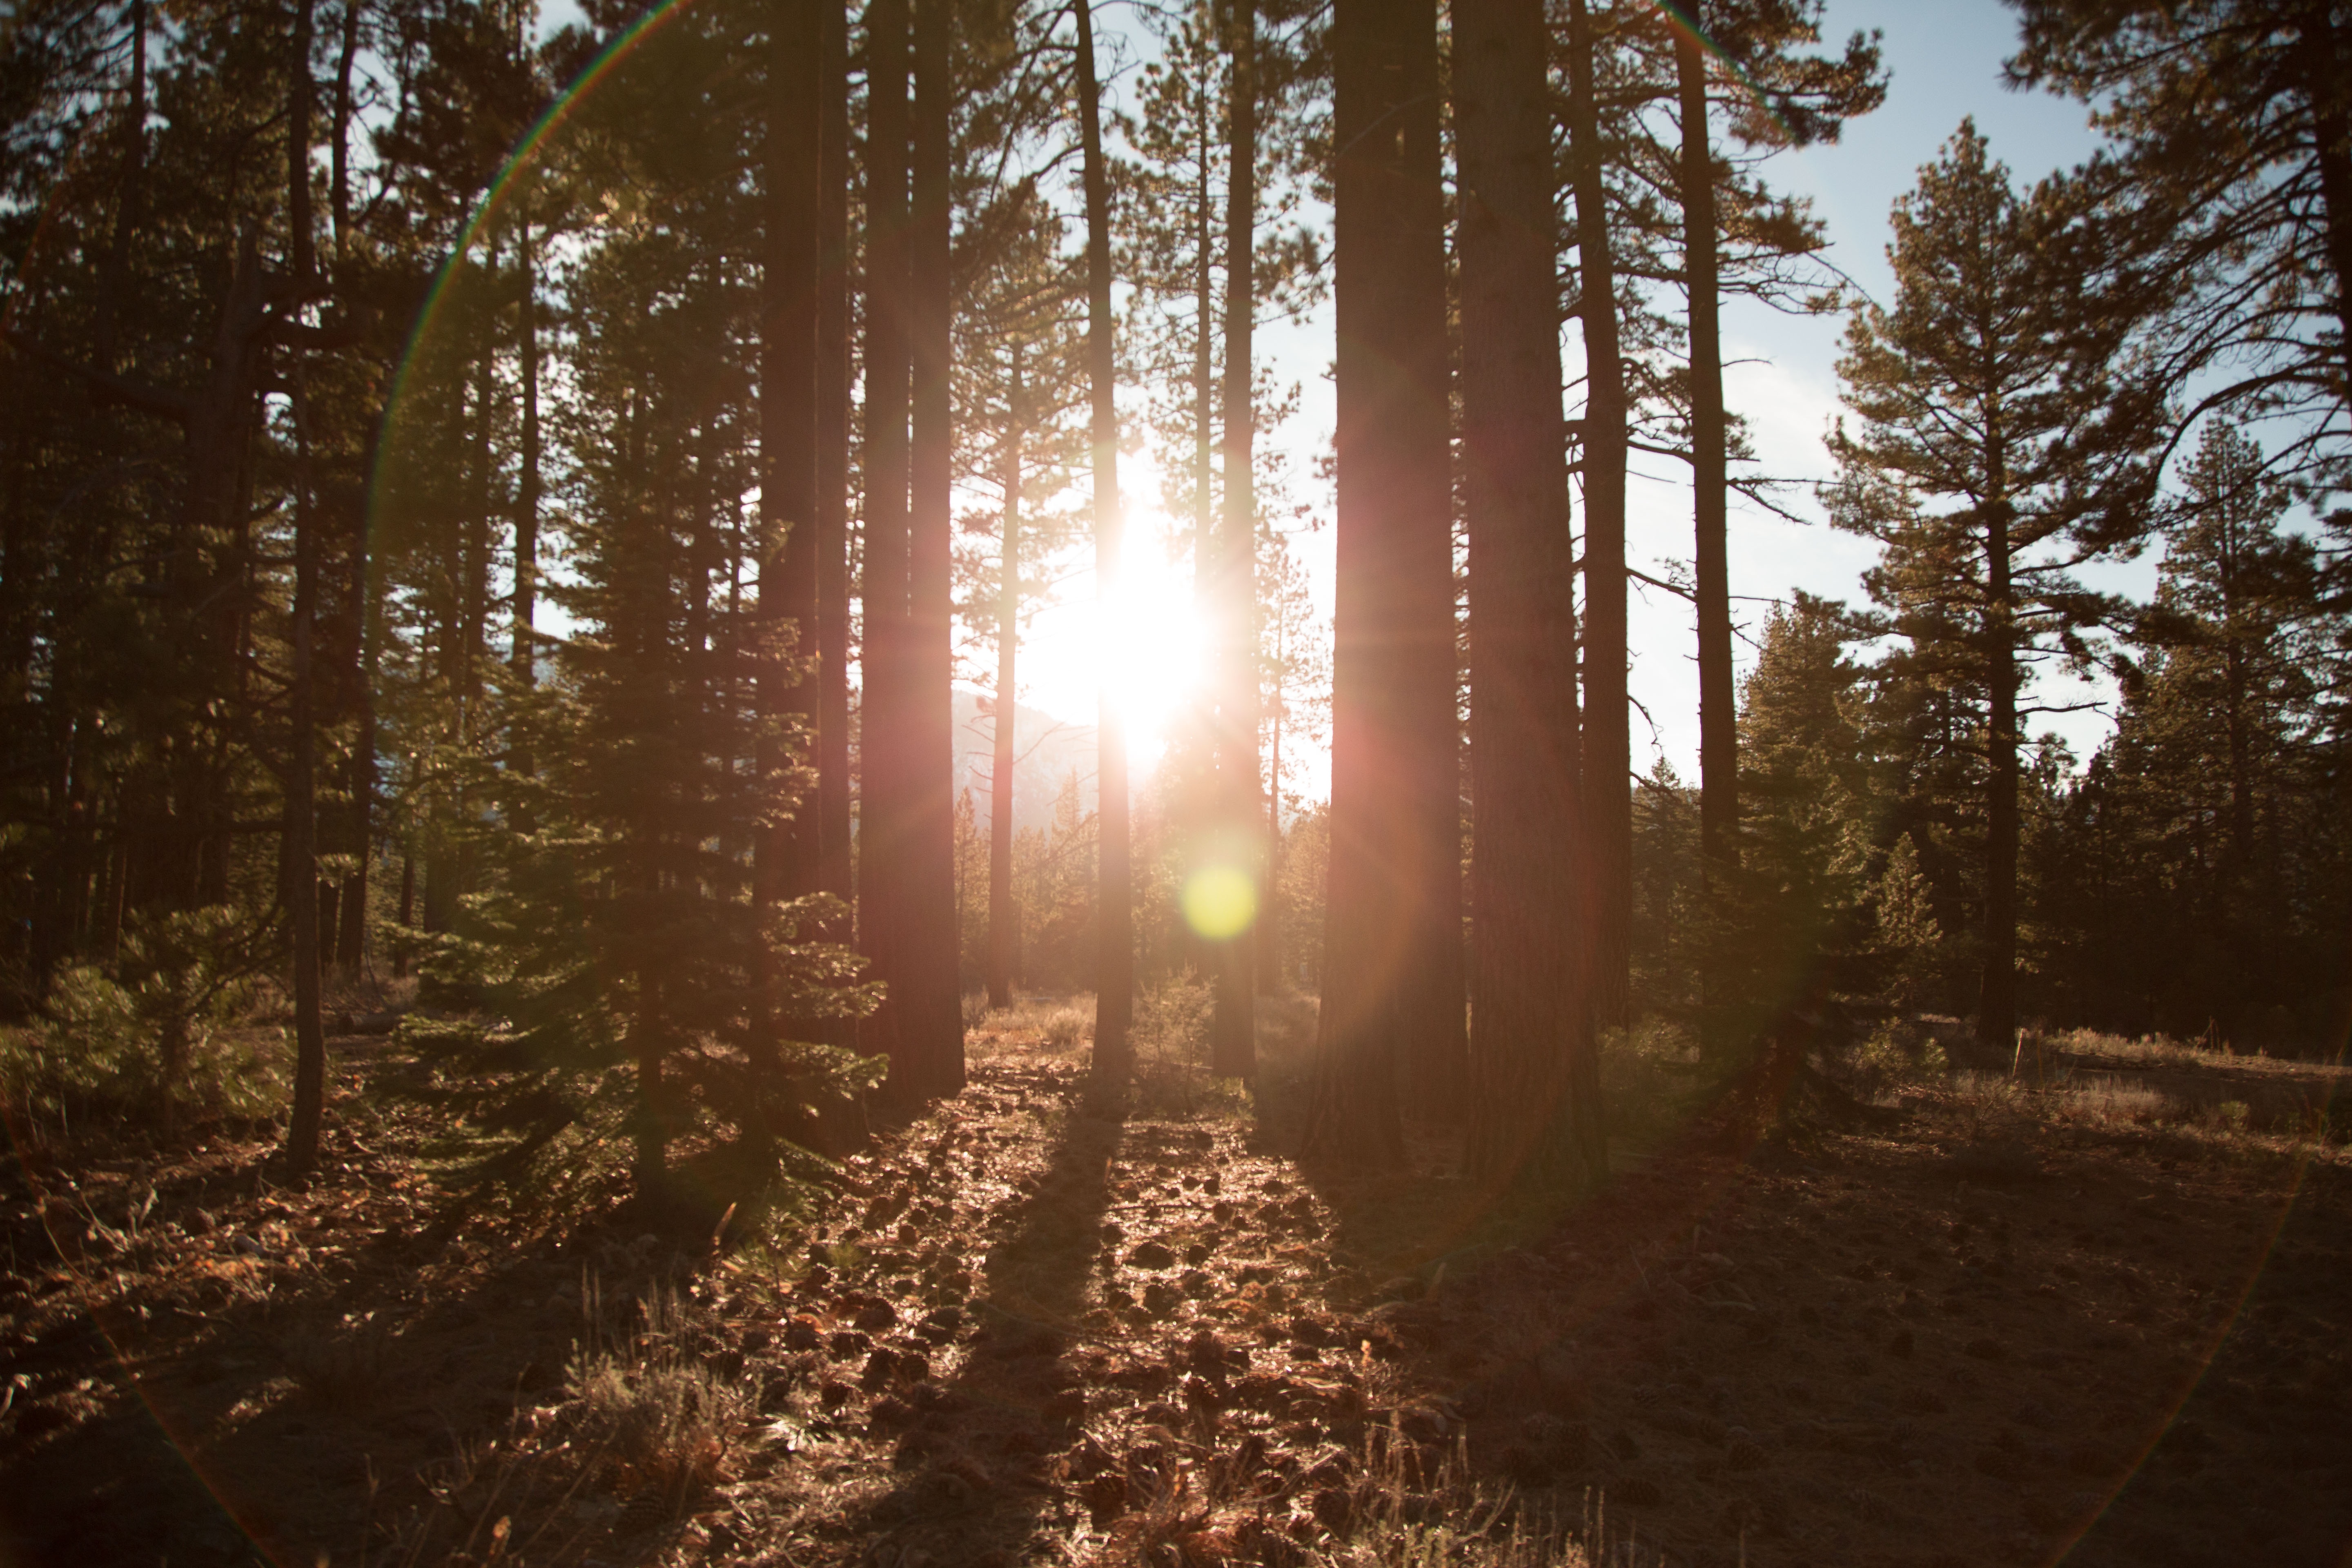
tree, nature, forest, light, plant, sun, fog, sunset, mist, night, sunlight, morning, leaf, evening, autumn, darkness, season, trees, outdoors, woods, woodland, habitat, sun rays, natural environment, atmospheric phenomenon, woody plant